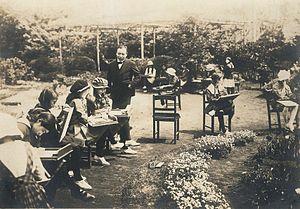
Kanae Yamamoto, né le 24 octobre 1882 et mort le 8 octobre 1946, est un artiste japonais connu pour ses gravures et peintures yō-ga de style occidental. Il est le créateur du mouvement sōsaku hanga où l'artiste assure entièrement seul la réalisation de ses œuvres, en opposition aux méthodes de travail collectif en usage au sein des ateliers traditionnels d’ukiyo-e et de shin hanga. Promoteur de l'éducation artistique des enfants, il est aussi à l'origine des mouvements d'arts folkloriques qui continuent à avoir de l'influence au Japon.